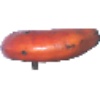
Label: red_banana